HMCS Canada

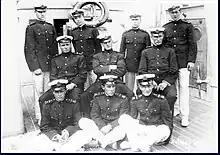
The original group of Canadian naval cadets serving in CGS "Canada"

In January 1905, with naval militia recruits aboard, the ship was sent to the Caribbean Sea to join Royal Navy naval exercises there. "Canada"s participation in Royal Navy fleet exercises in 1905 is considered by some to be the beginnings of Canada's naval activity. The patrol vessel's planned Caribbean cruise in 1907 was cancelled due to personnel requirements. In 1908, the Canadian government sought to build a naval militia around "Canada". This was soon put off as the department came under investigation. That year "Canada" took part in Quebec City's tercentenary celebrations.